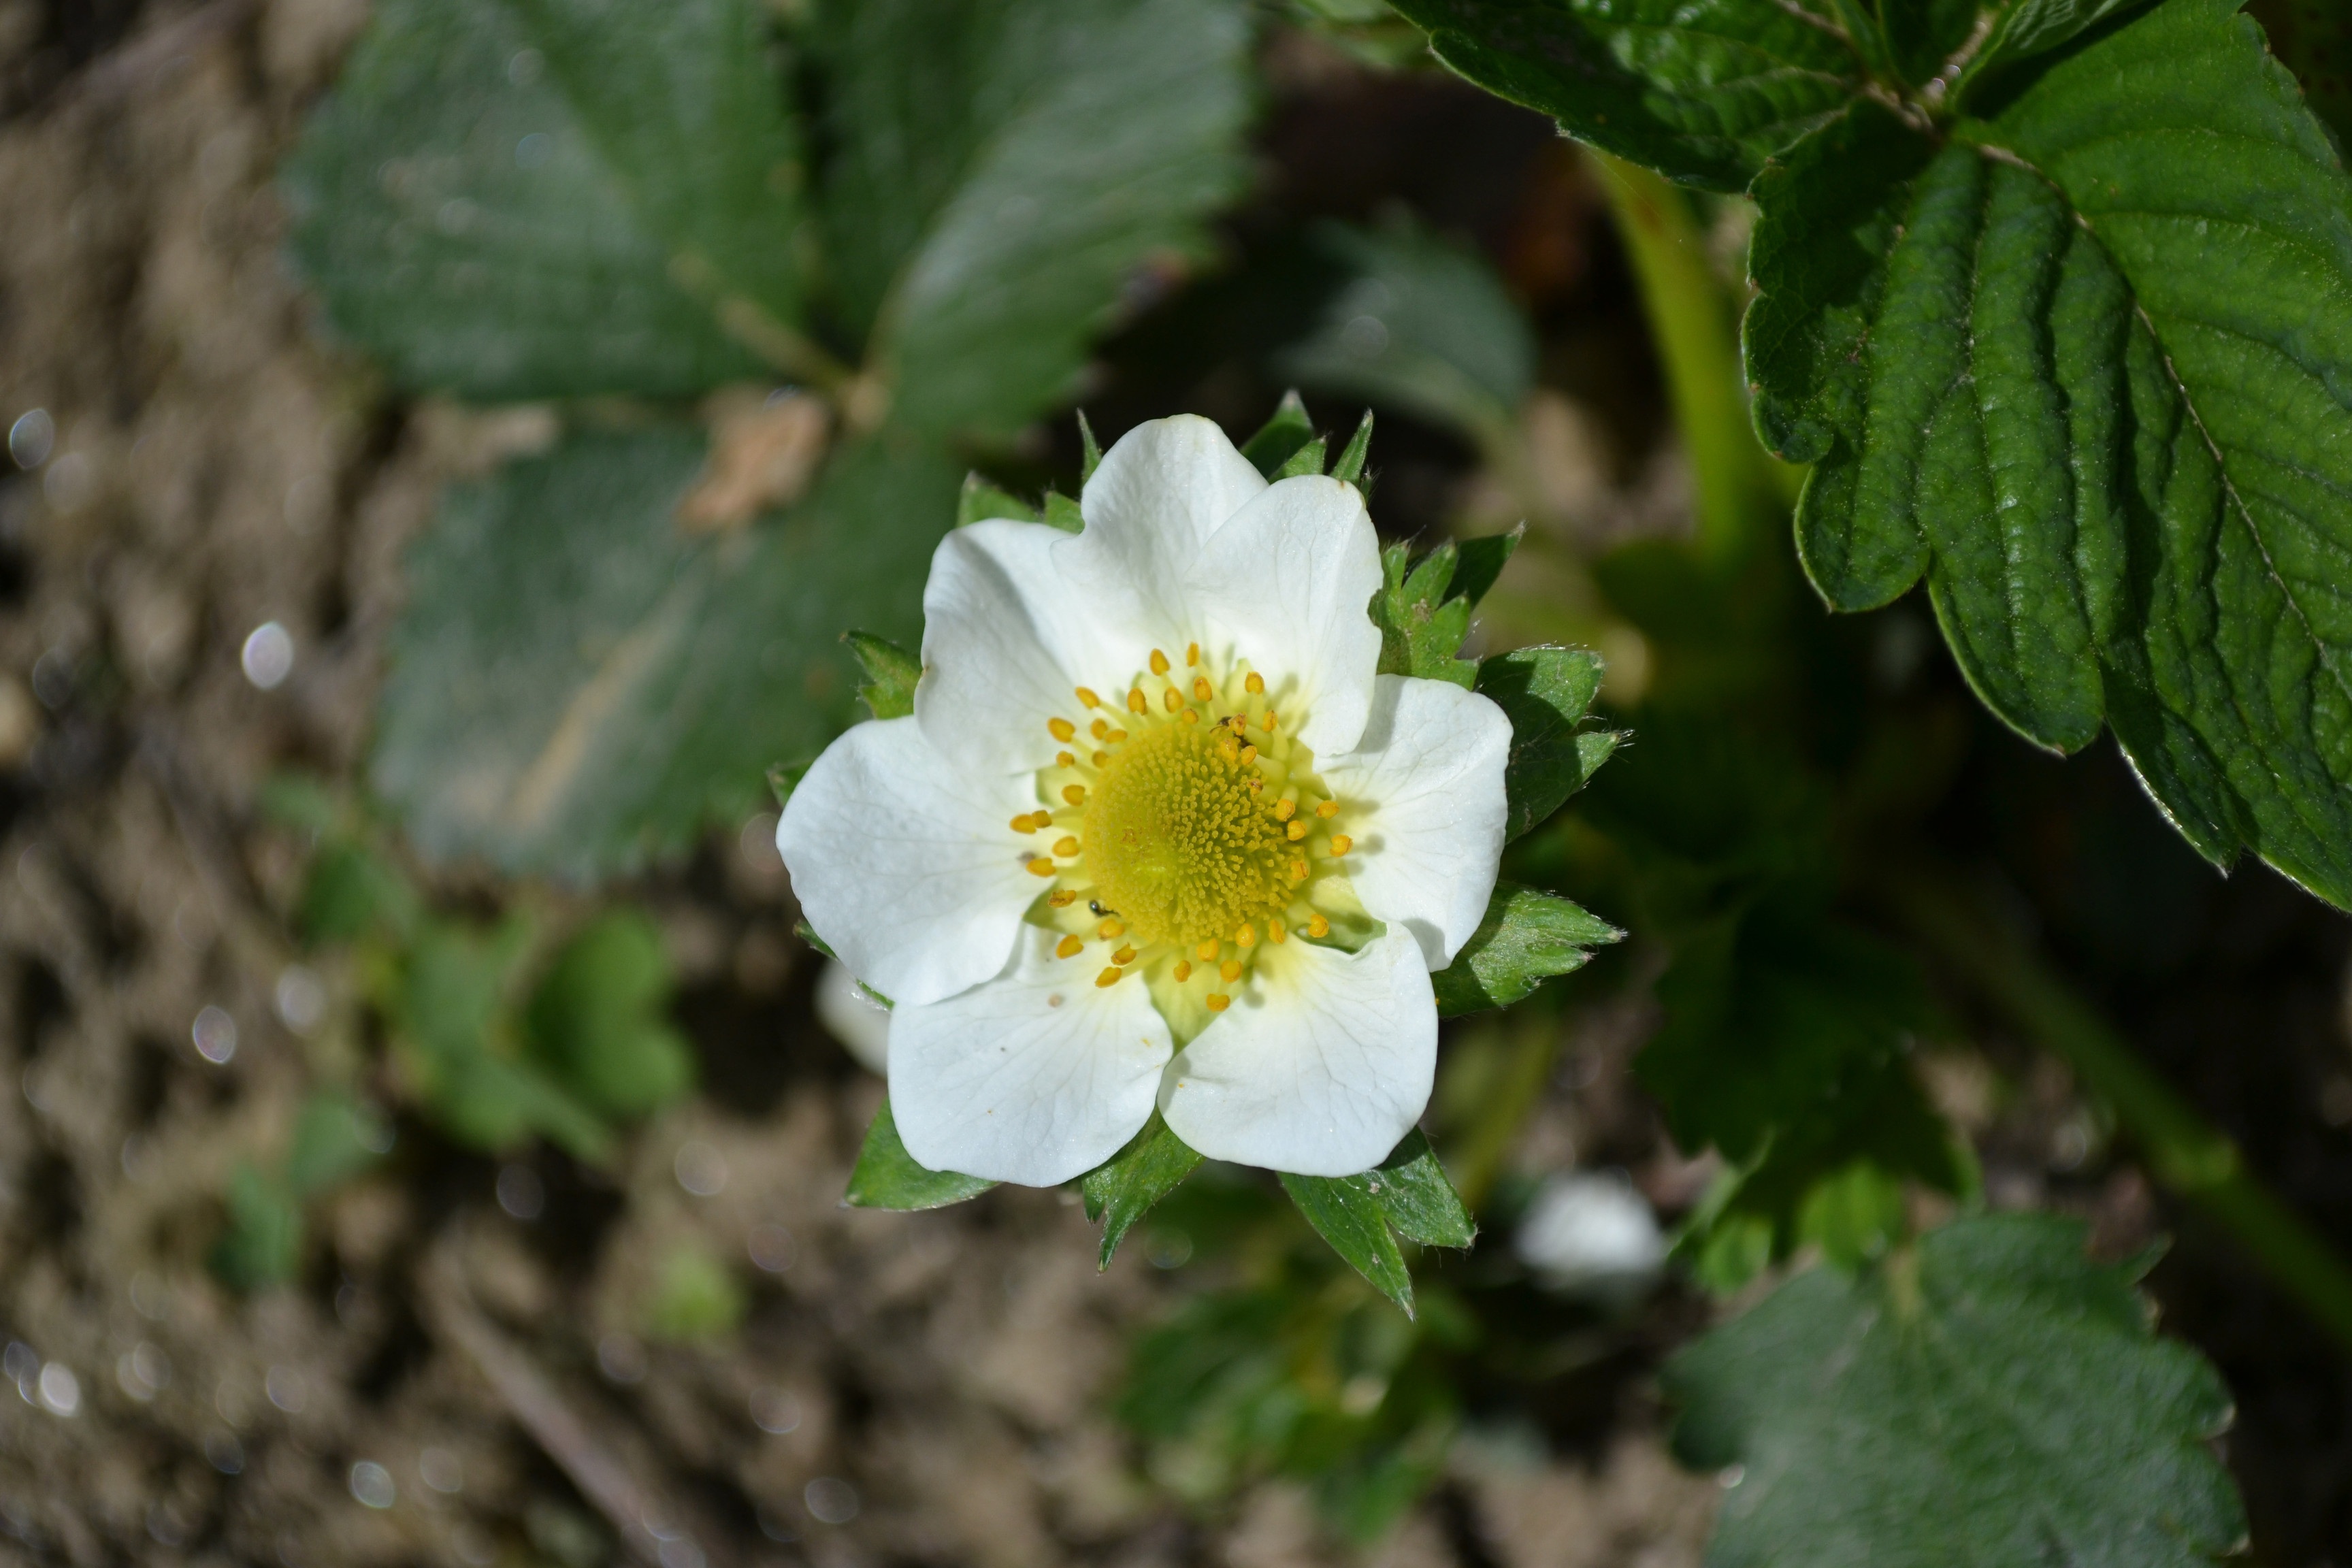
nature, blossom, plant, flower, petal, rose, produce, botany, flora, strawberry, wildflower, petals, shrub, supplies, macro photography, flowering plant, rose family, burnet rose, land plant, rosa rubiginosa